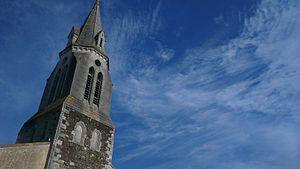
Photo de l'Eglise de Gujan Mestras
Gujan-Mestras est une commune du Sud-Ouest de la France, dans le département de la Gironde, en région Nouvelle-Aquitaine.